Bobby Carpenter (American football)

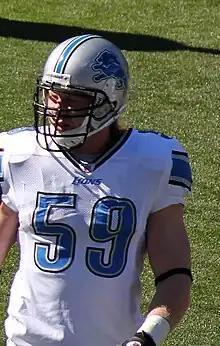
Carpenter with the Lions in 2011

Robert Joseph Carpenter III (born August 1, 1983) is an American former professional football player who was a linebacker for seven seasons in the National Football League (NFL), primarily with the Dallas Cowboys. He played college football for the Ohio State Buckeyes, and was selected by the Cowboys in the first round of the 2006 NFL draft. He also played in the NFL for the Miami Dolphins, the Detroit Lions and the New England Patriots.